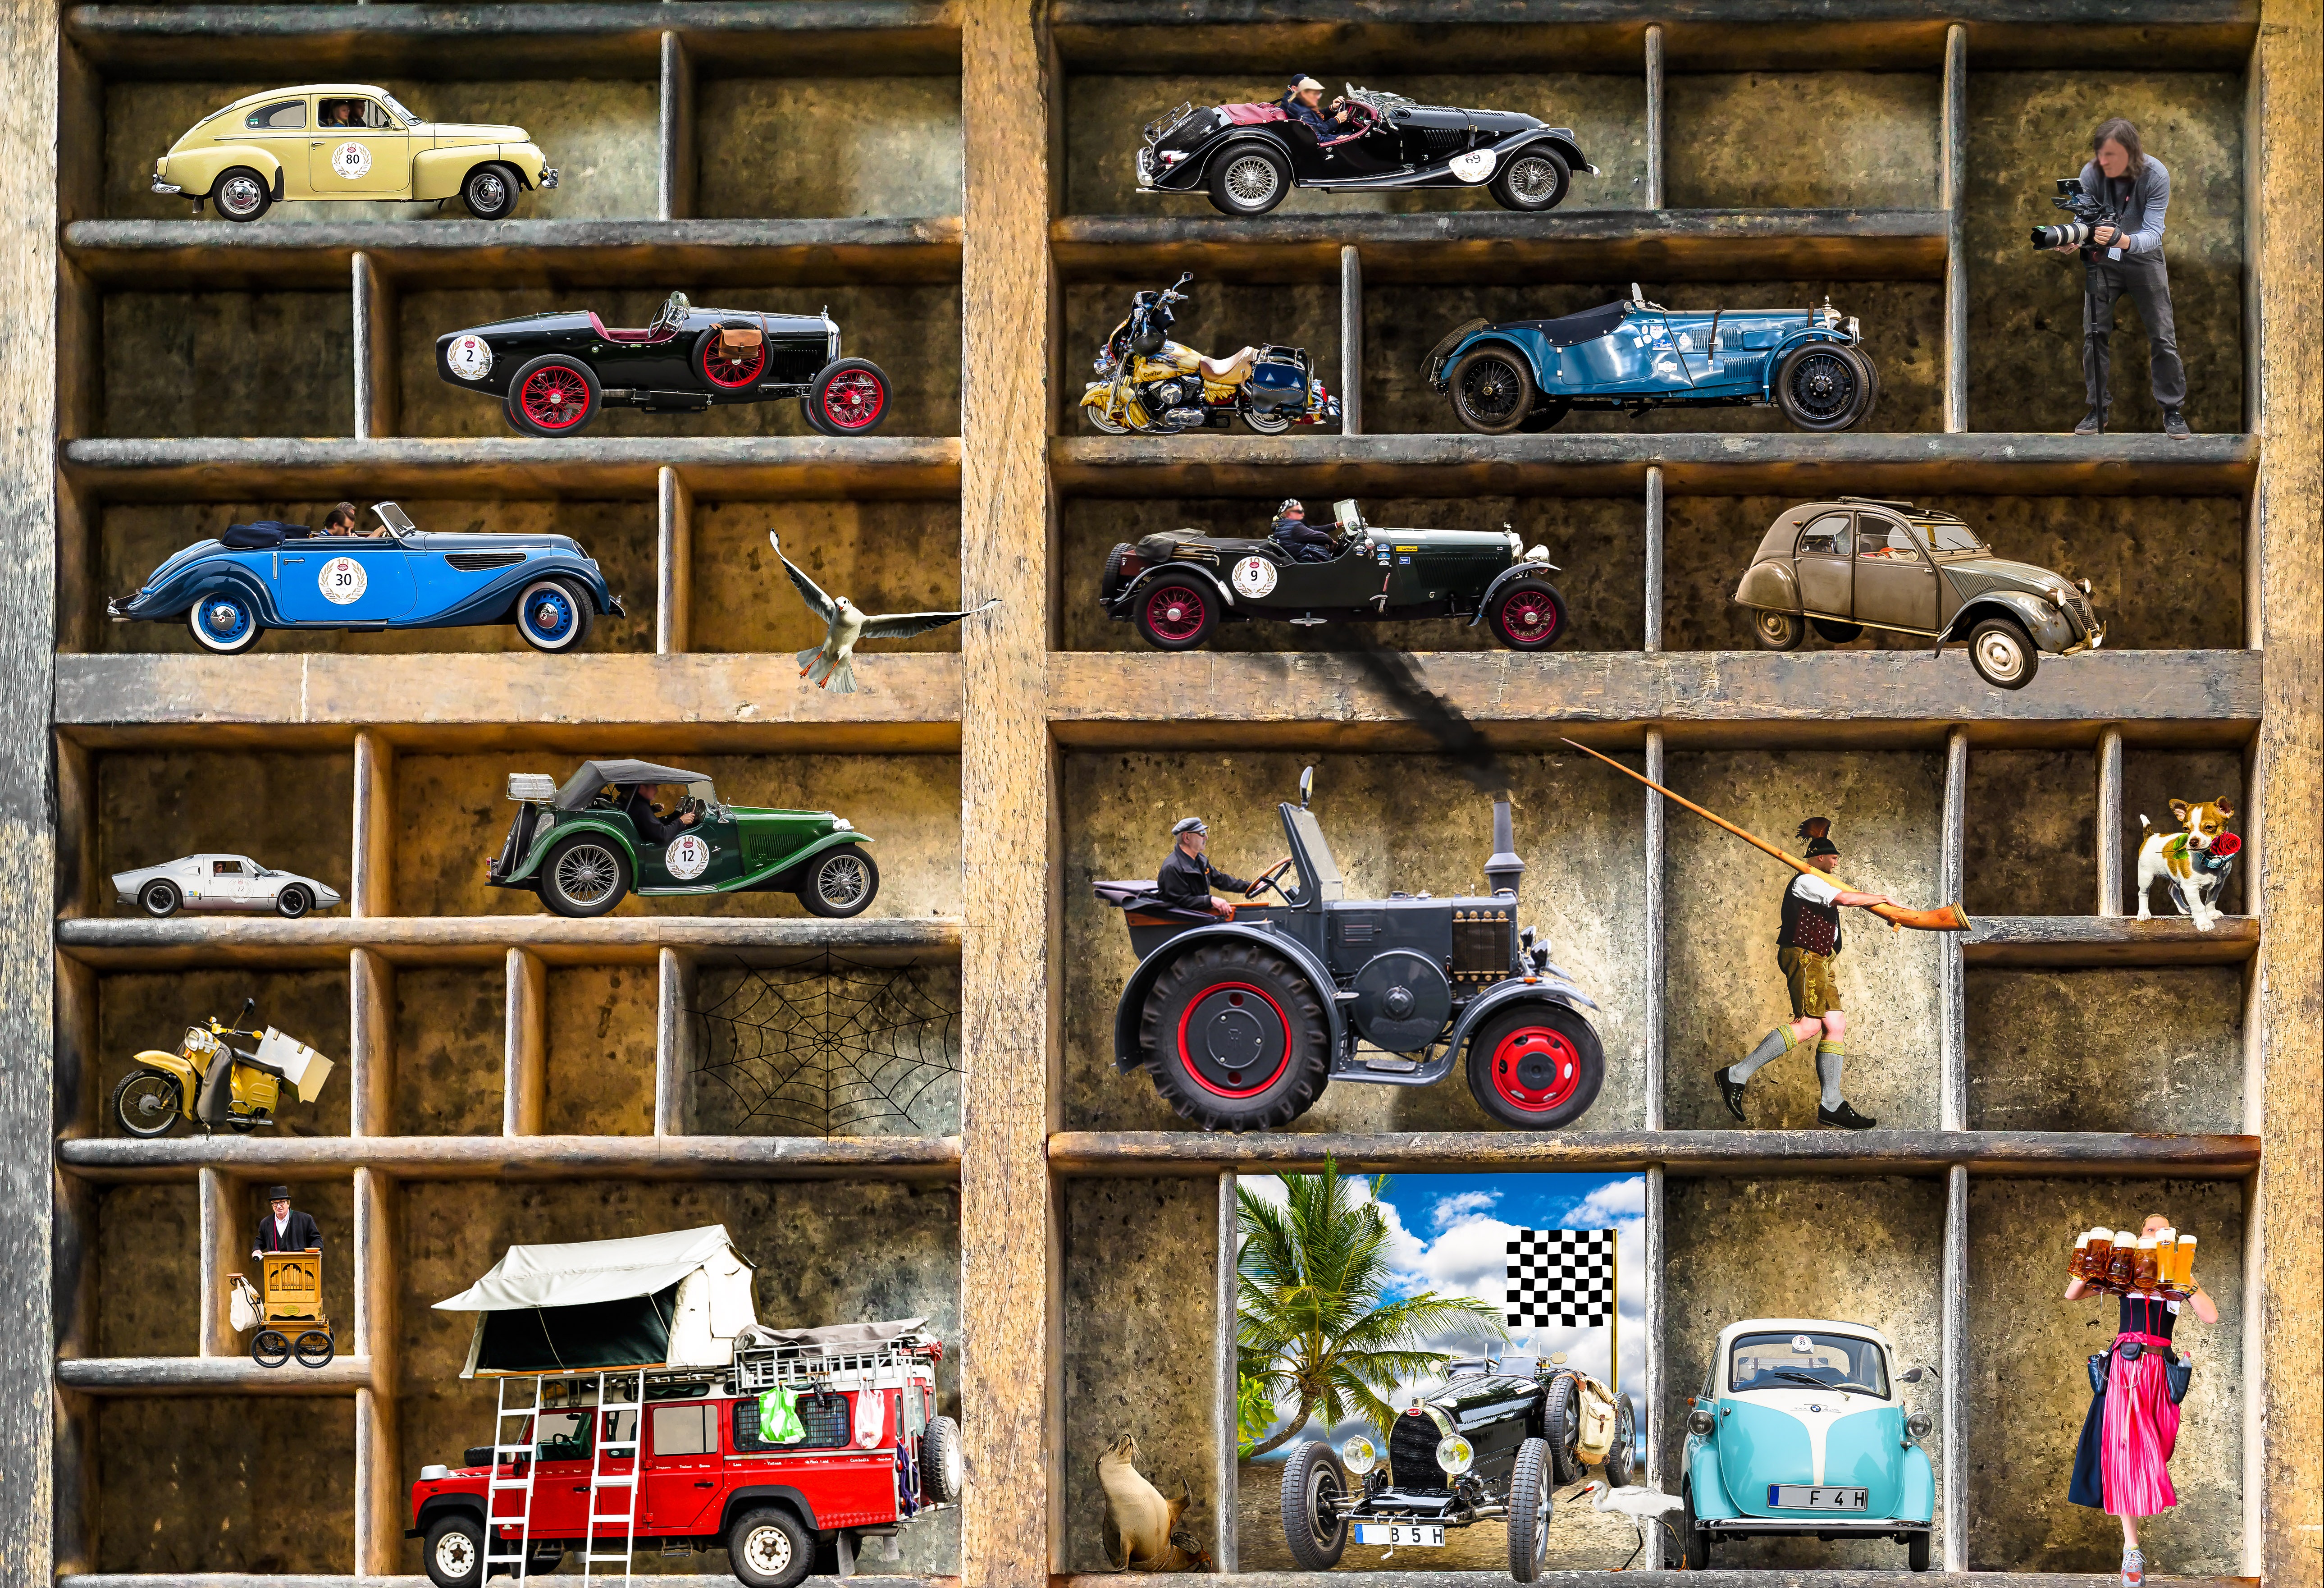
tractor, photographer, wheat, old, dog, film, seagull, smoke, rose, collection, palm, motorcycle, wash, nostalgia, drink, room, camping, seal, mug, toy, tent, beer, automotive, cobweb, moped, spider, art, recording, head, oldtimer, mercedes, bmw, organ, convertible, tradition, heron, network, bugatti, dirndl, pretzel, screenshot, collector, image editing, operation, wall decoration, mobile home, breze, model car, isetta, alpine horn, wheat beer, organ player, street organ, cinematographer